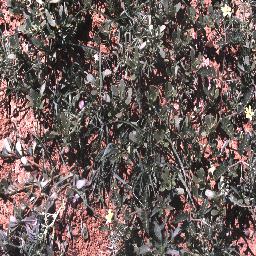
Label: negative